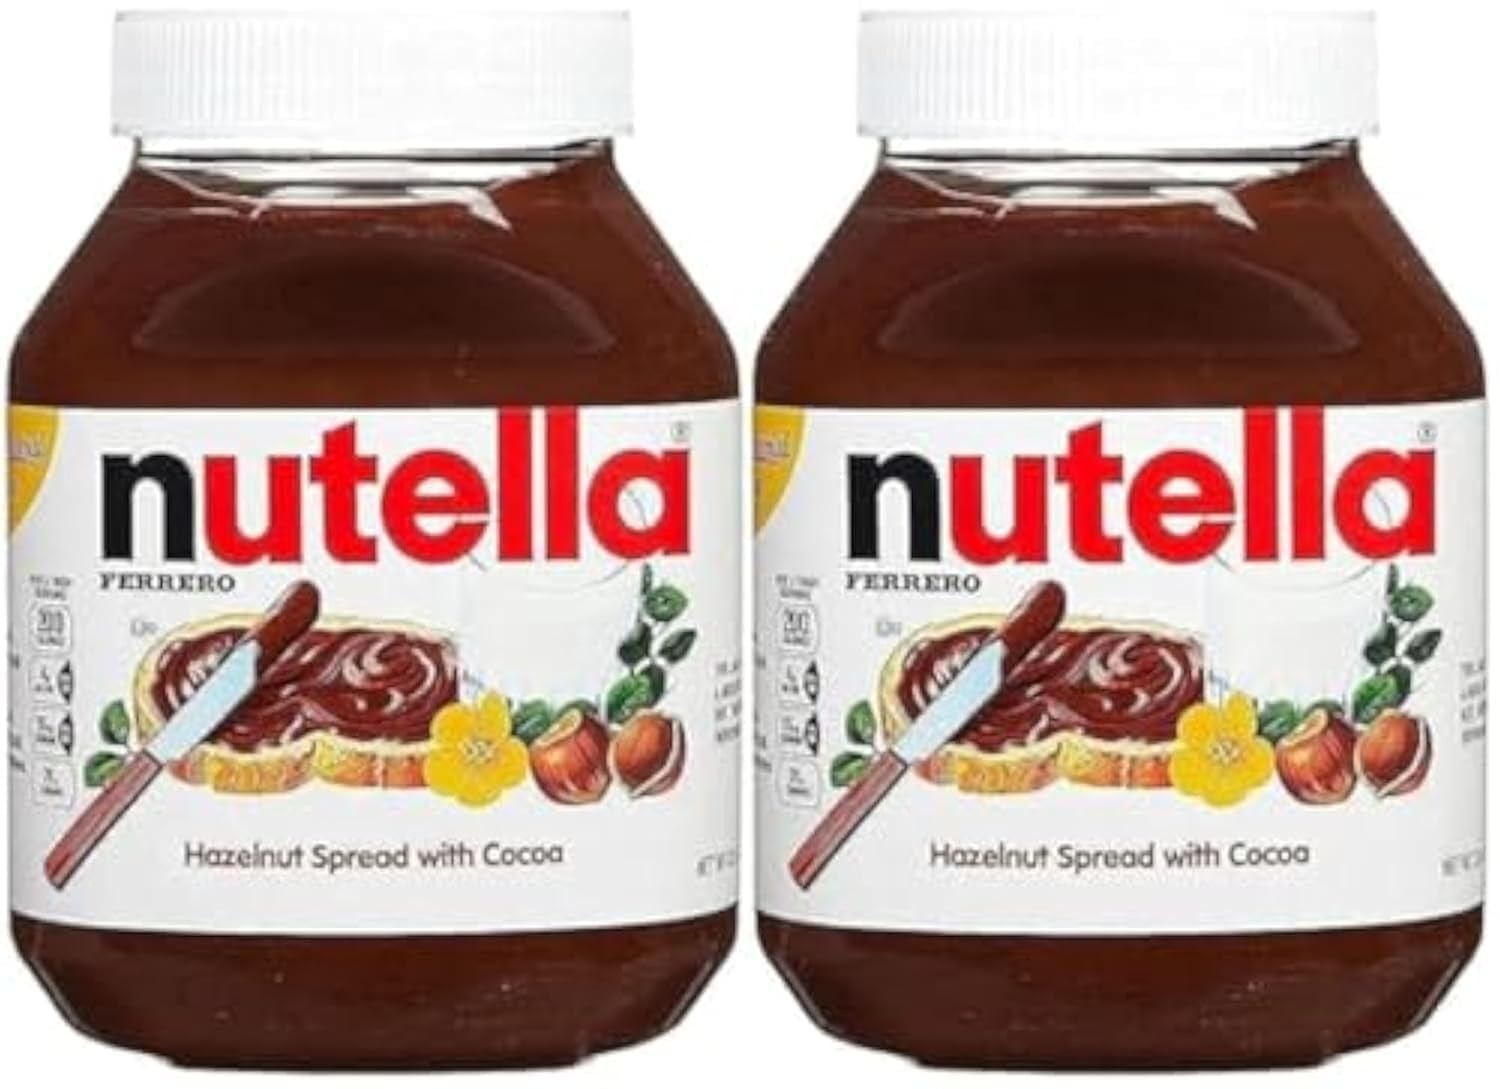
Item Name: Nutella Hazelnut Spread with Cocoa, 33.5 oz, 2-count
Bullet Point 1: Made with Over 100 Hazelnuts per Jar
Bullet Point 2: Made with skim milk and cocoa
Bullet Point 3: Hazelnut Spread
Bullet Point 4: Contains no artificial colors or preservatives
Bullet Point 5: 2-count
Product Description: Nutella Hazelnut Spread with Cocoa, 33.5 oz, 2-count
Value: 67.0
Unit: Ounce

Price: 16.99